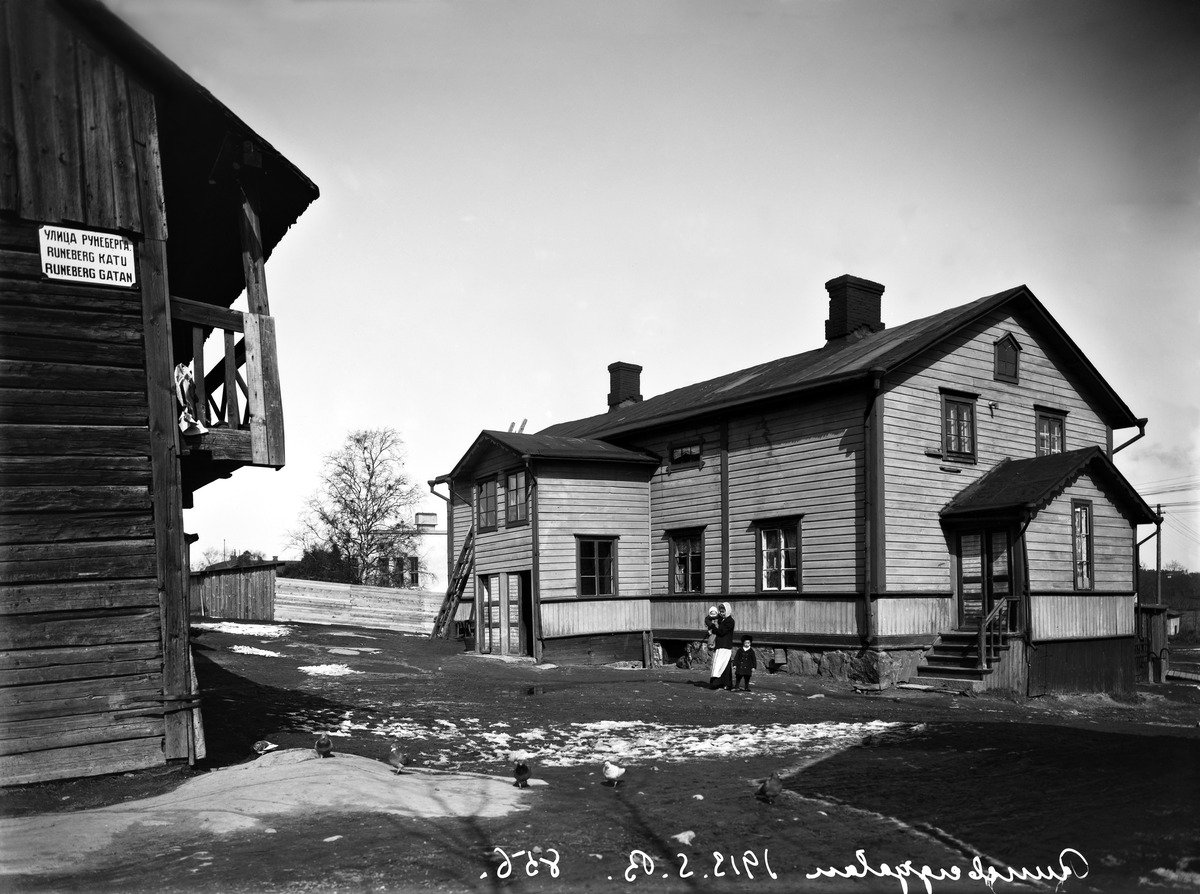
Runeberginkatu 50
sisällön kuvaus: Runeberginkatu 50. mustavalkoinen
Kuvaaja: Brander, Signe, valokuvaaja
Ajankohta: kuvausaika 1913
Paikka: Suomi, Uusimaa, Helsinki, Töölö Helsinki, Taka-Töölö Helsinki, Runeberginkatu 50
Aiheet: puurakennukset, linnut, perheet, opasteet